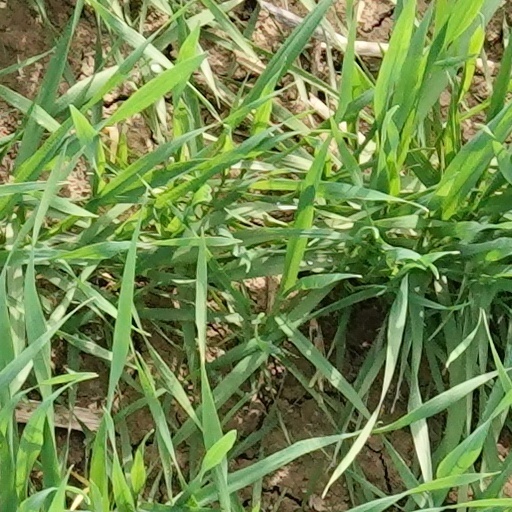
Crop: wheat